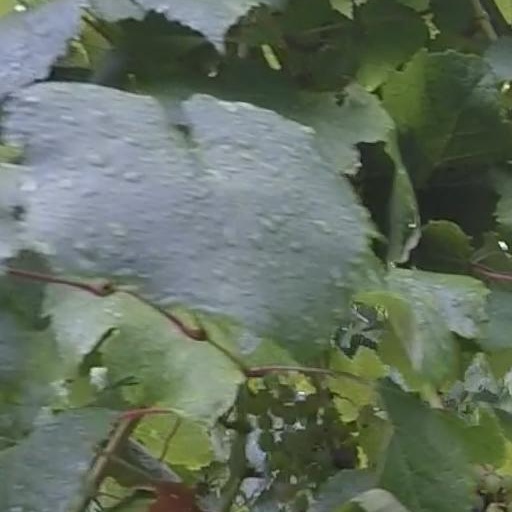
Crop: grape